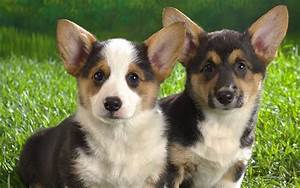
Label: cane